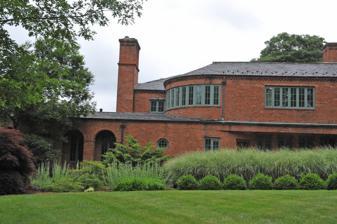
Building: Yorkshire House
Country: United States of America
Year built: 1939
Historic house in Virginia, United States United States historic place Yorkshire House U.S. National Register of Historic Places Virginia Landmarks Register Show map of Northern Virginia Show map of Virginia Show map of the United States Location 405 Winchester St., Warrenton, Virginia Coordinates 38°43′30″N 77°47′57″W / 38.72500°N 77.79917°W / 38.72500; -77.79917 Area 9.8 acres (4.0 ha) Built 1938 ( 1938 ) -1939 Built by Grant, Charles T. Architect Heller, Henri de Architectural style Modern Movement NRHP reference No. 05000522 VLR No. 156-5095 Significant dates Added to NRHP June 1, 2005 Designated VLR March 16, 2005 Yorkshire House is a historic home located at Warrenton , Fauquier County, Virginia .  It was built in 1938–1939, and is a two-story, 13 bay, brick dwelling in the Modern Movement style. It features a low-pitched slate roof, a horizontal emphasis, a curved corner with continuous steel windows, a large glass block window, an elliptical bay window with steel casements and a foliated, geometric, metal balustrade on the rear balcony. Also on the property are the contributing brick and- stucco garage, a banked stone pump house, and a frame storage shed (c. 1939). It was listed on the National Register of Historic Places in 2005." References